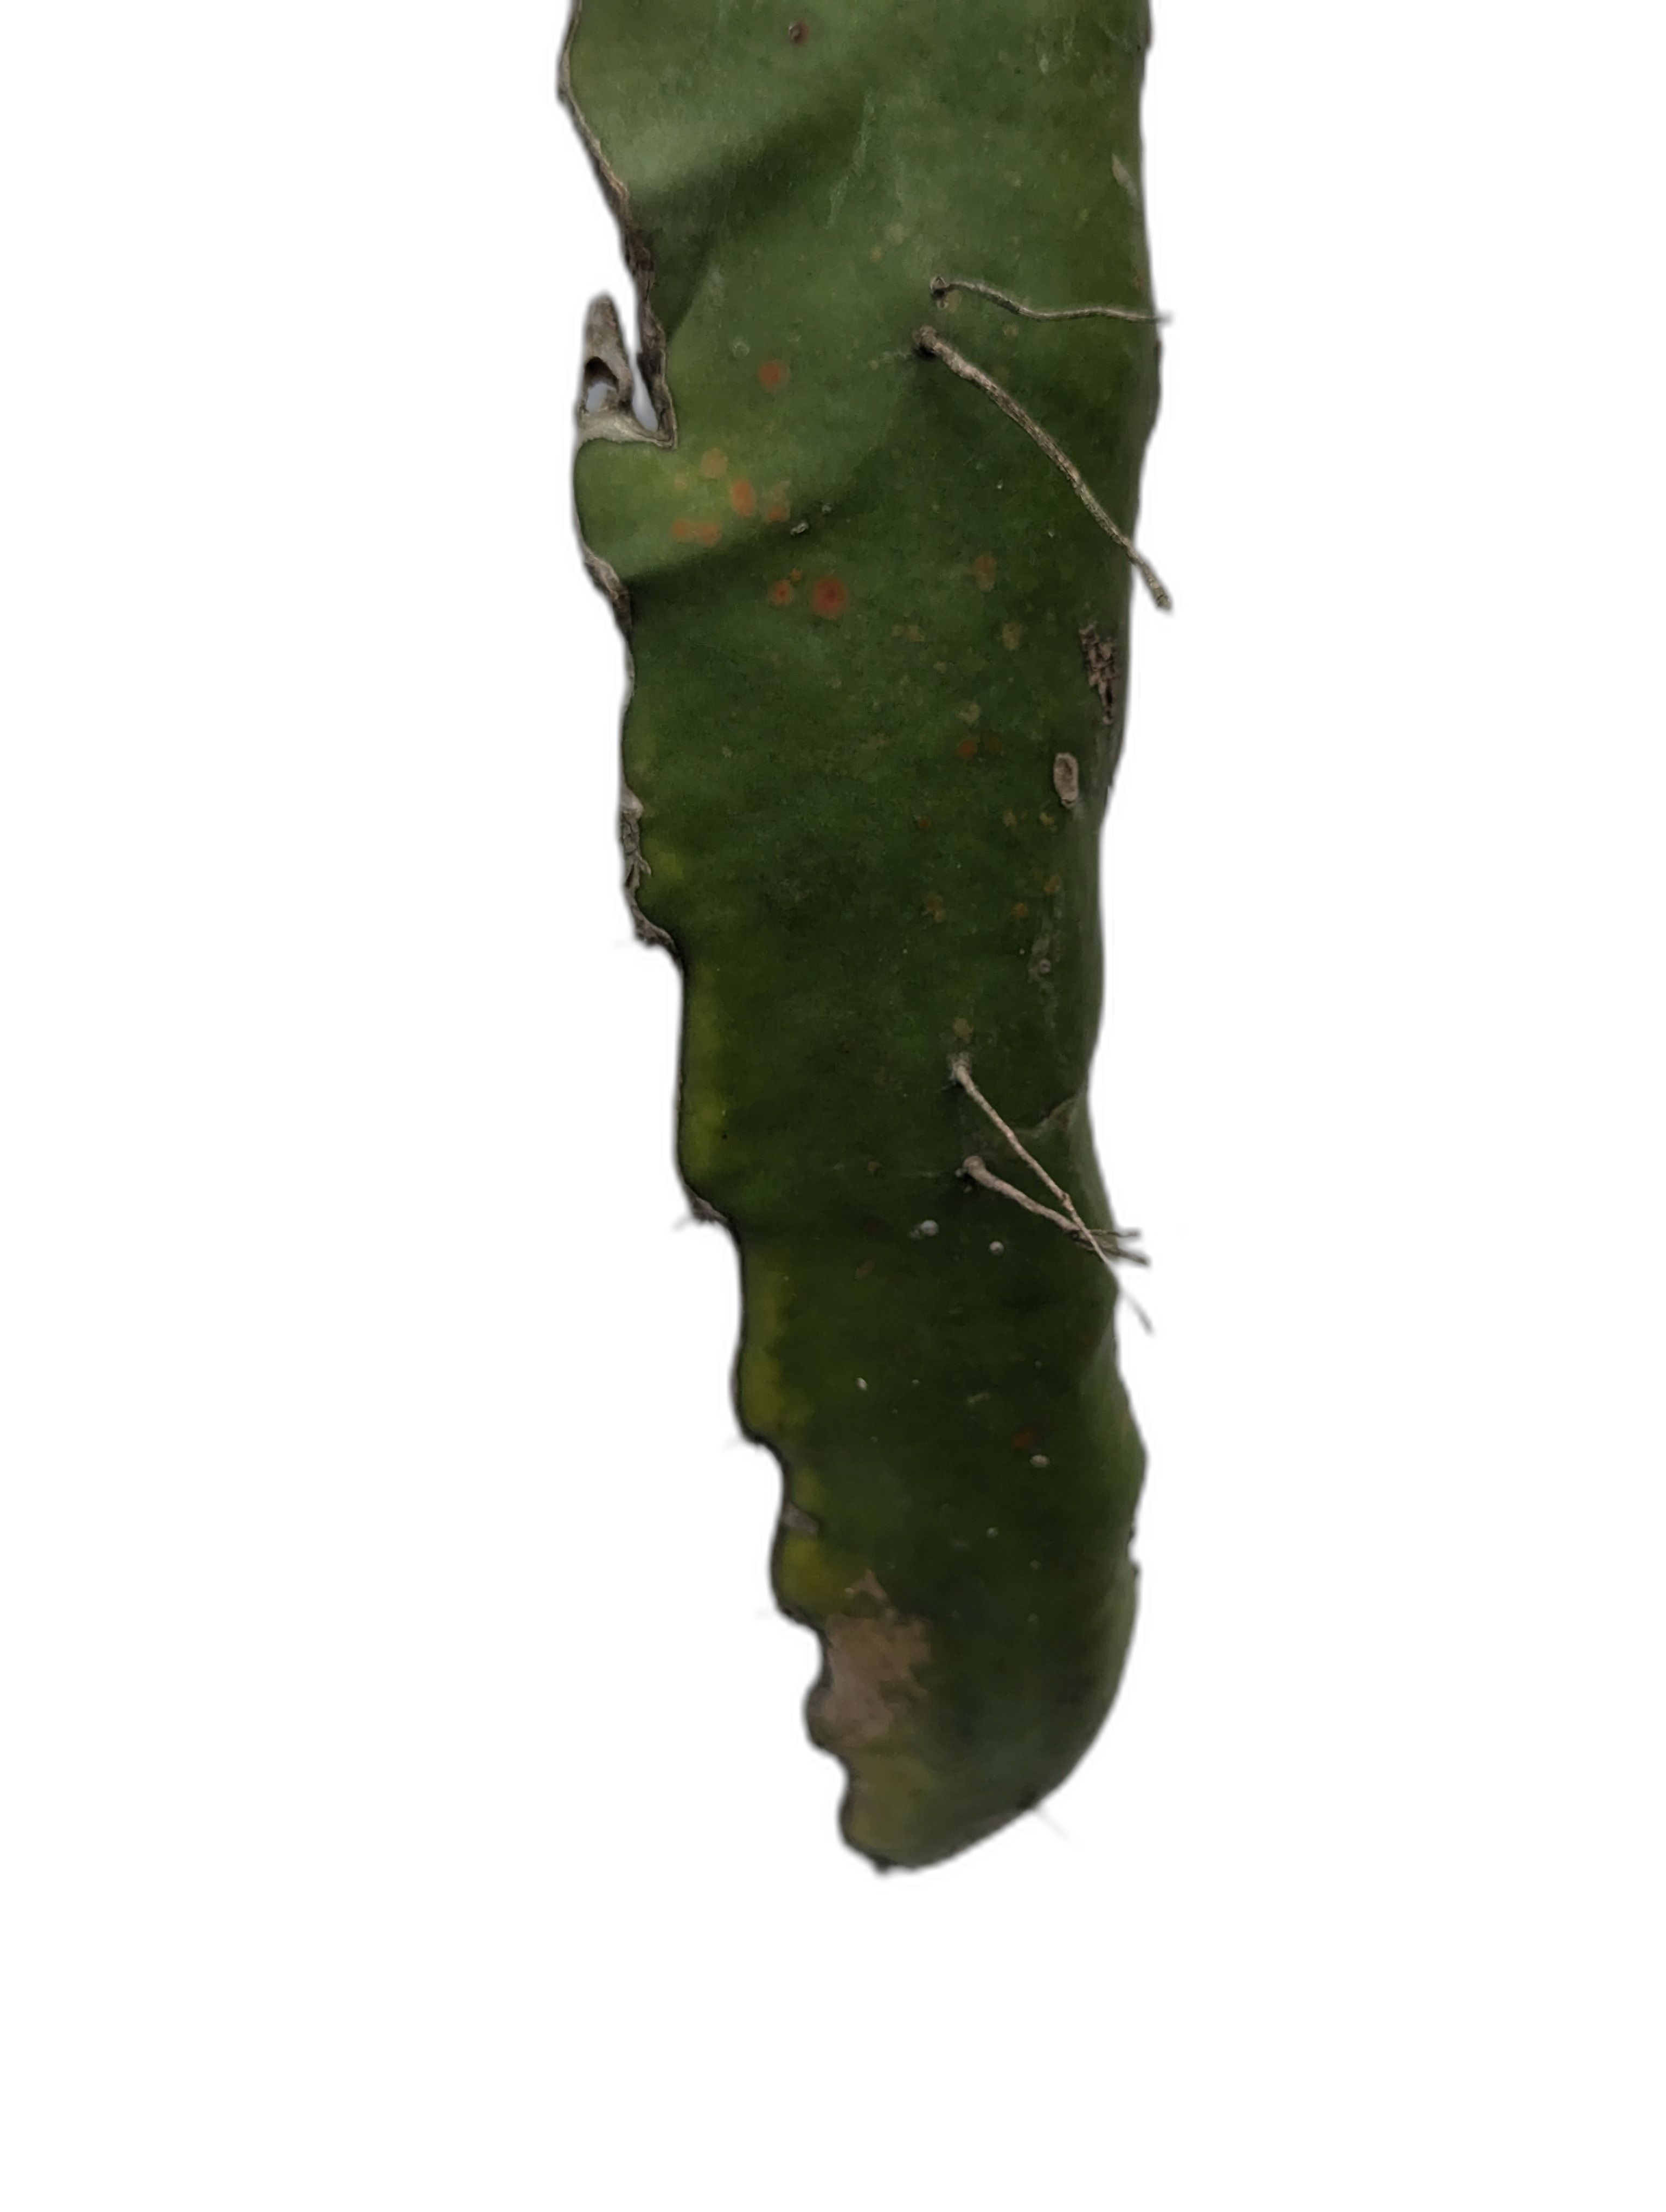
Label: Good leaf